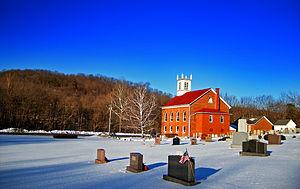
Lenhartsville est un borough situé au nord du comté de Berks, en Pennsylvanie, aux États-Unis. En 2010, il comptait une population de 165 habitants. Il est incorporé en 1887.